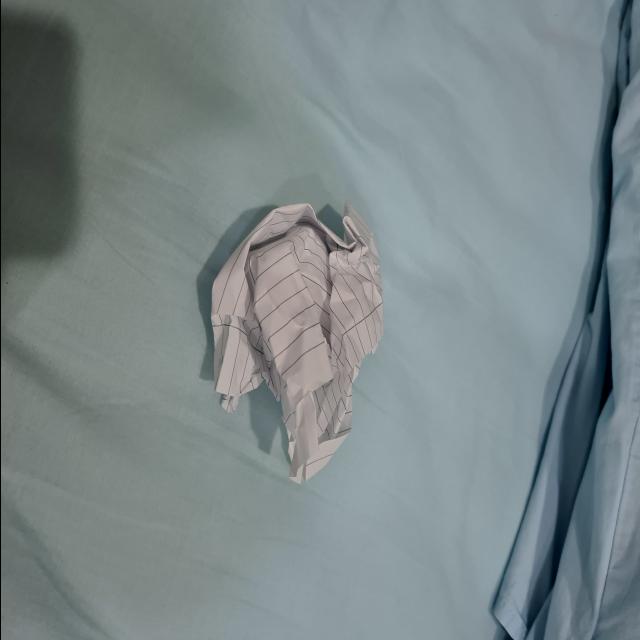
Label: tissues